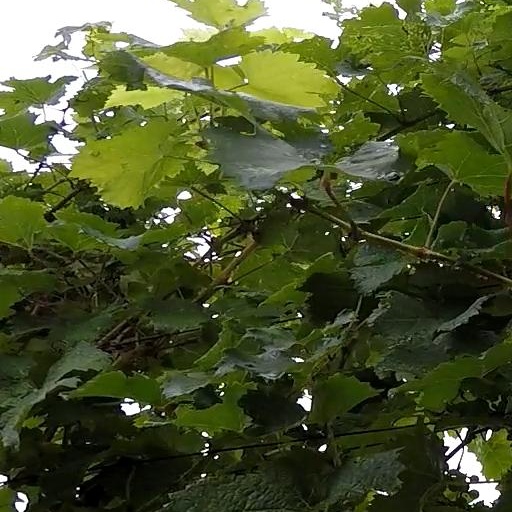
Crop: grape